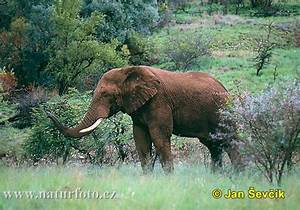
Label: elefante